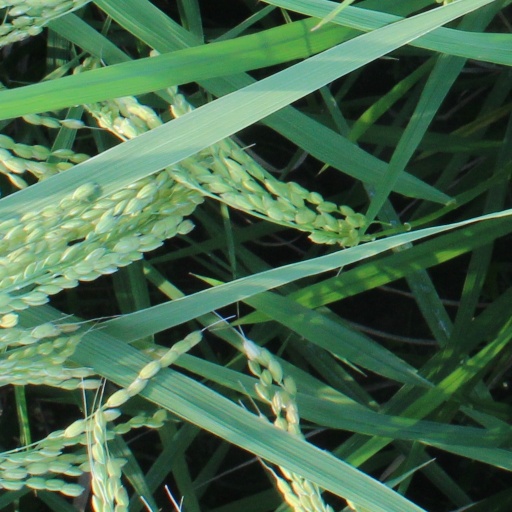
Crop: rice